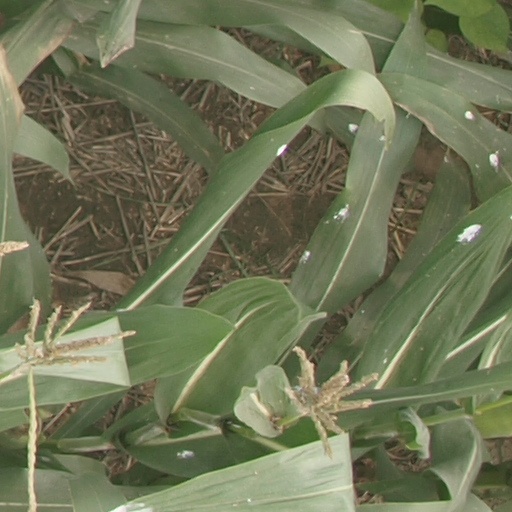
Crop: maize; corn